Oliver Bell

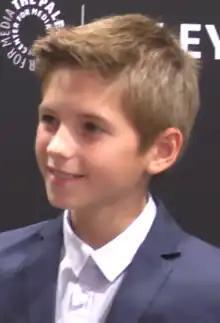
Bell in 2016

Oliver Bell (born May 13, 2004) is an American actor. He began his professional acting career at the age of eight. He is best known for his role as Little John/the Devil on the WGN America series "Salem", and Little Boy in the HBO sci-fi series "Westworld".